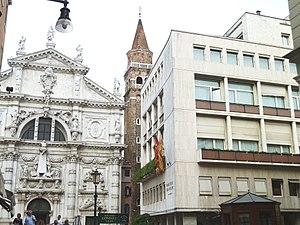
Campo San Moisè (Venice)